Evgenia Medvedeva

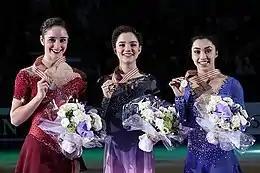
Medvedeva (centre) with Kaetlyn Osmond (left) and Gabrielle Daleman (right) on the 2017 World Championships podium

In March 2017, she competed at the World Championships, held in Helsinki, Finland. Ranked first in both segments, she set the world for record points in the free skate (154.40 points) and combined score (233.41 points), becoming the first female skater to break the 230-point mark in the combined total score. Her overall score was 15.28 points higher than silver medalist Kaetlyn Osmond. Medvedeva was the only skater in the competition to receive 10.00s in performance as part of the component score. She became the first female skater to win back-to-back world titles in 16 years (since Michelle Kwan in 2000 and 2001), and the first Russian woman ever to successfully defend her world title.